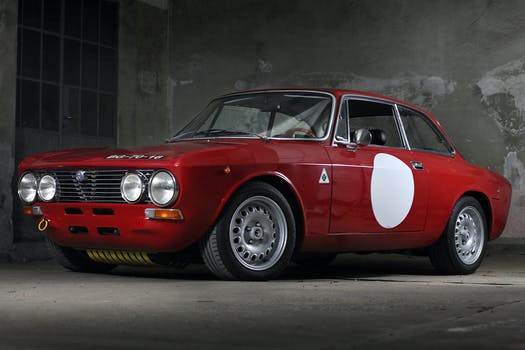
Label: No Watermark